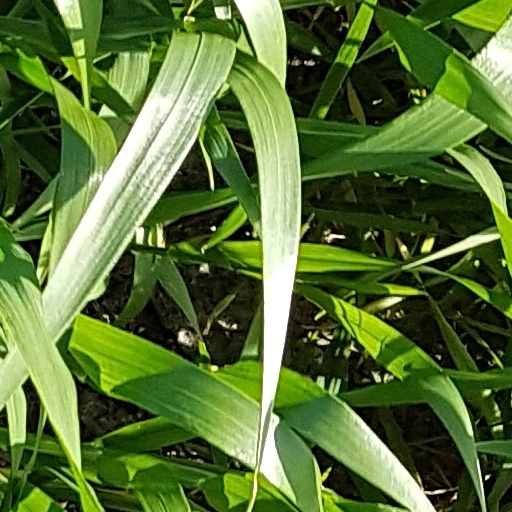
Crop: wheat